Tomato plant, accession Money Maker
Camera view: horizontal (90 deg, fisheye); turntable rotation: 180 degrees
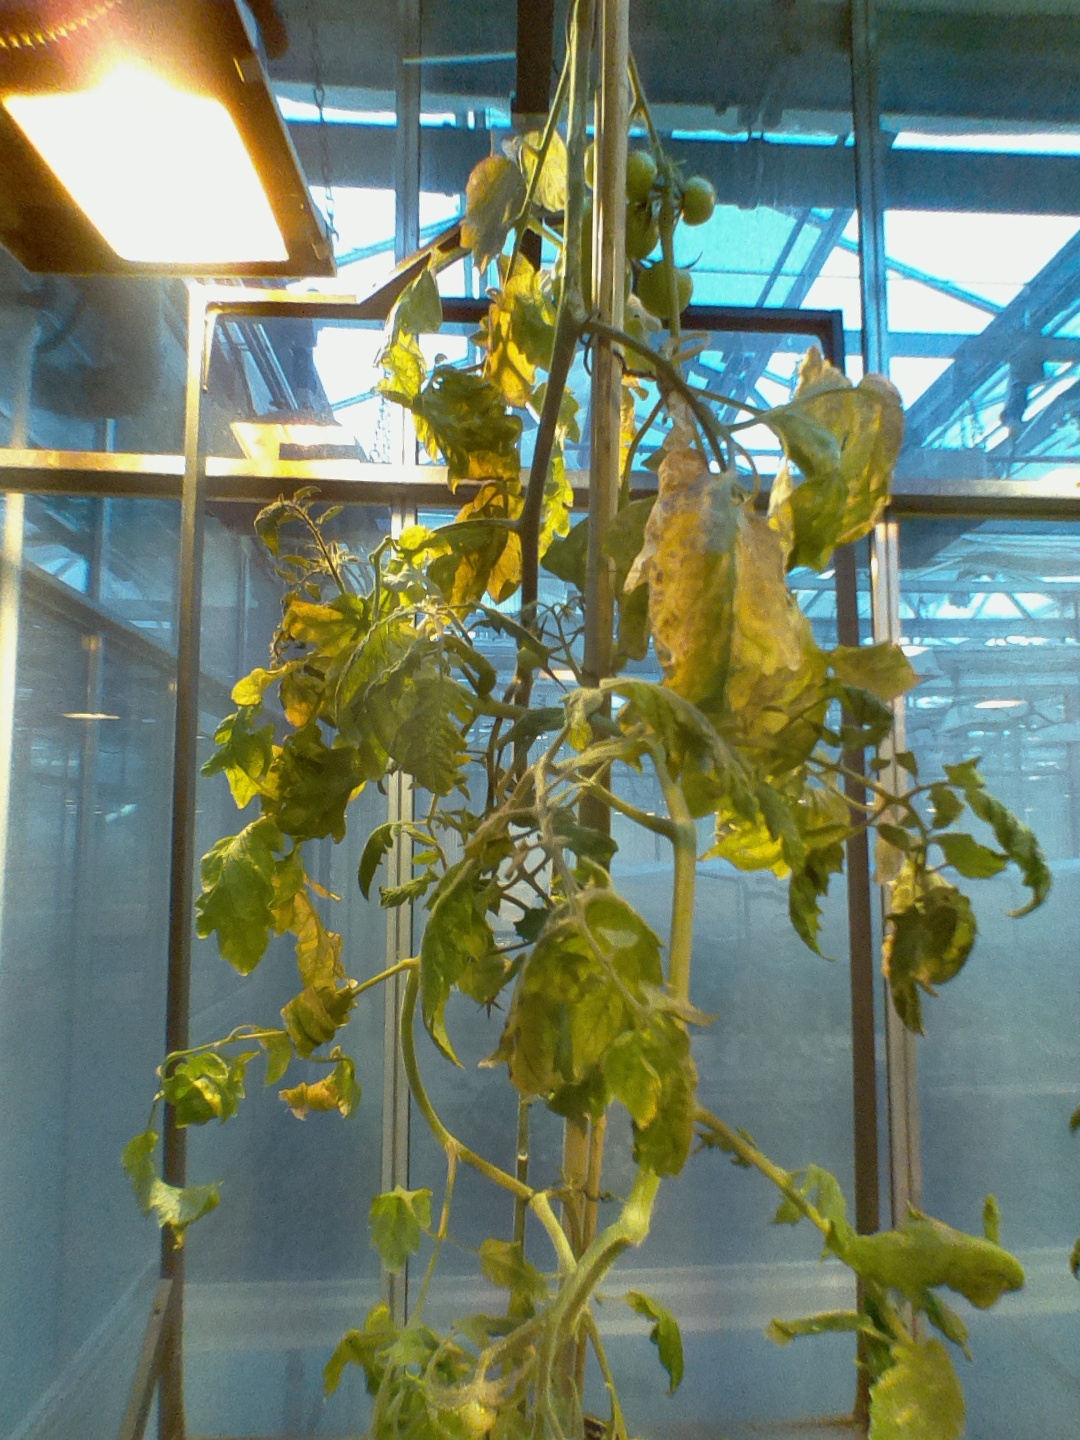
BBCH growth stage 79: 90% -100% of final fruit size